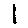
Label: 1